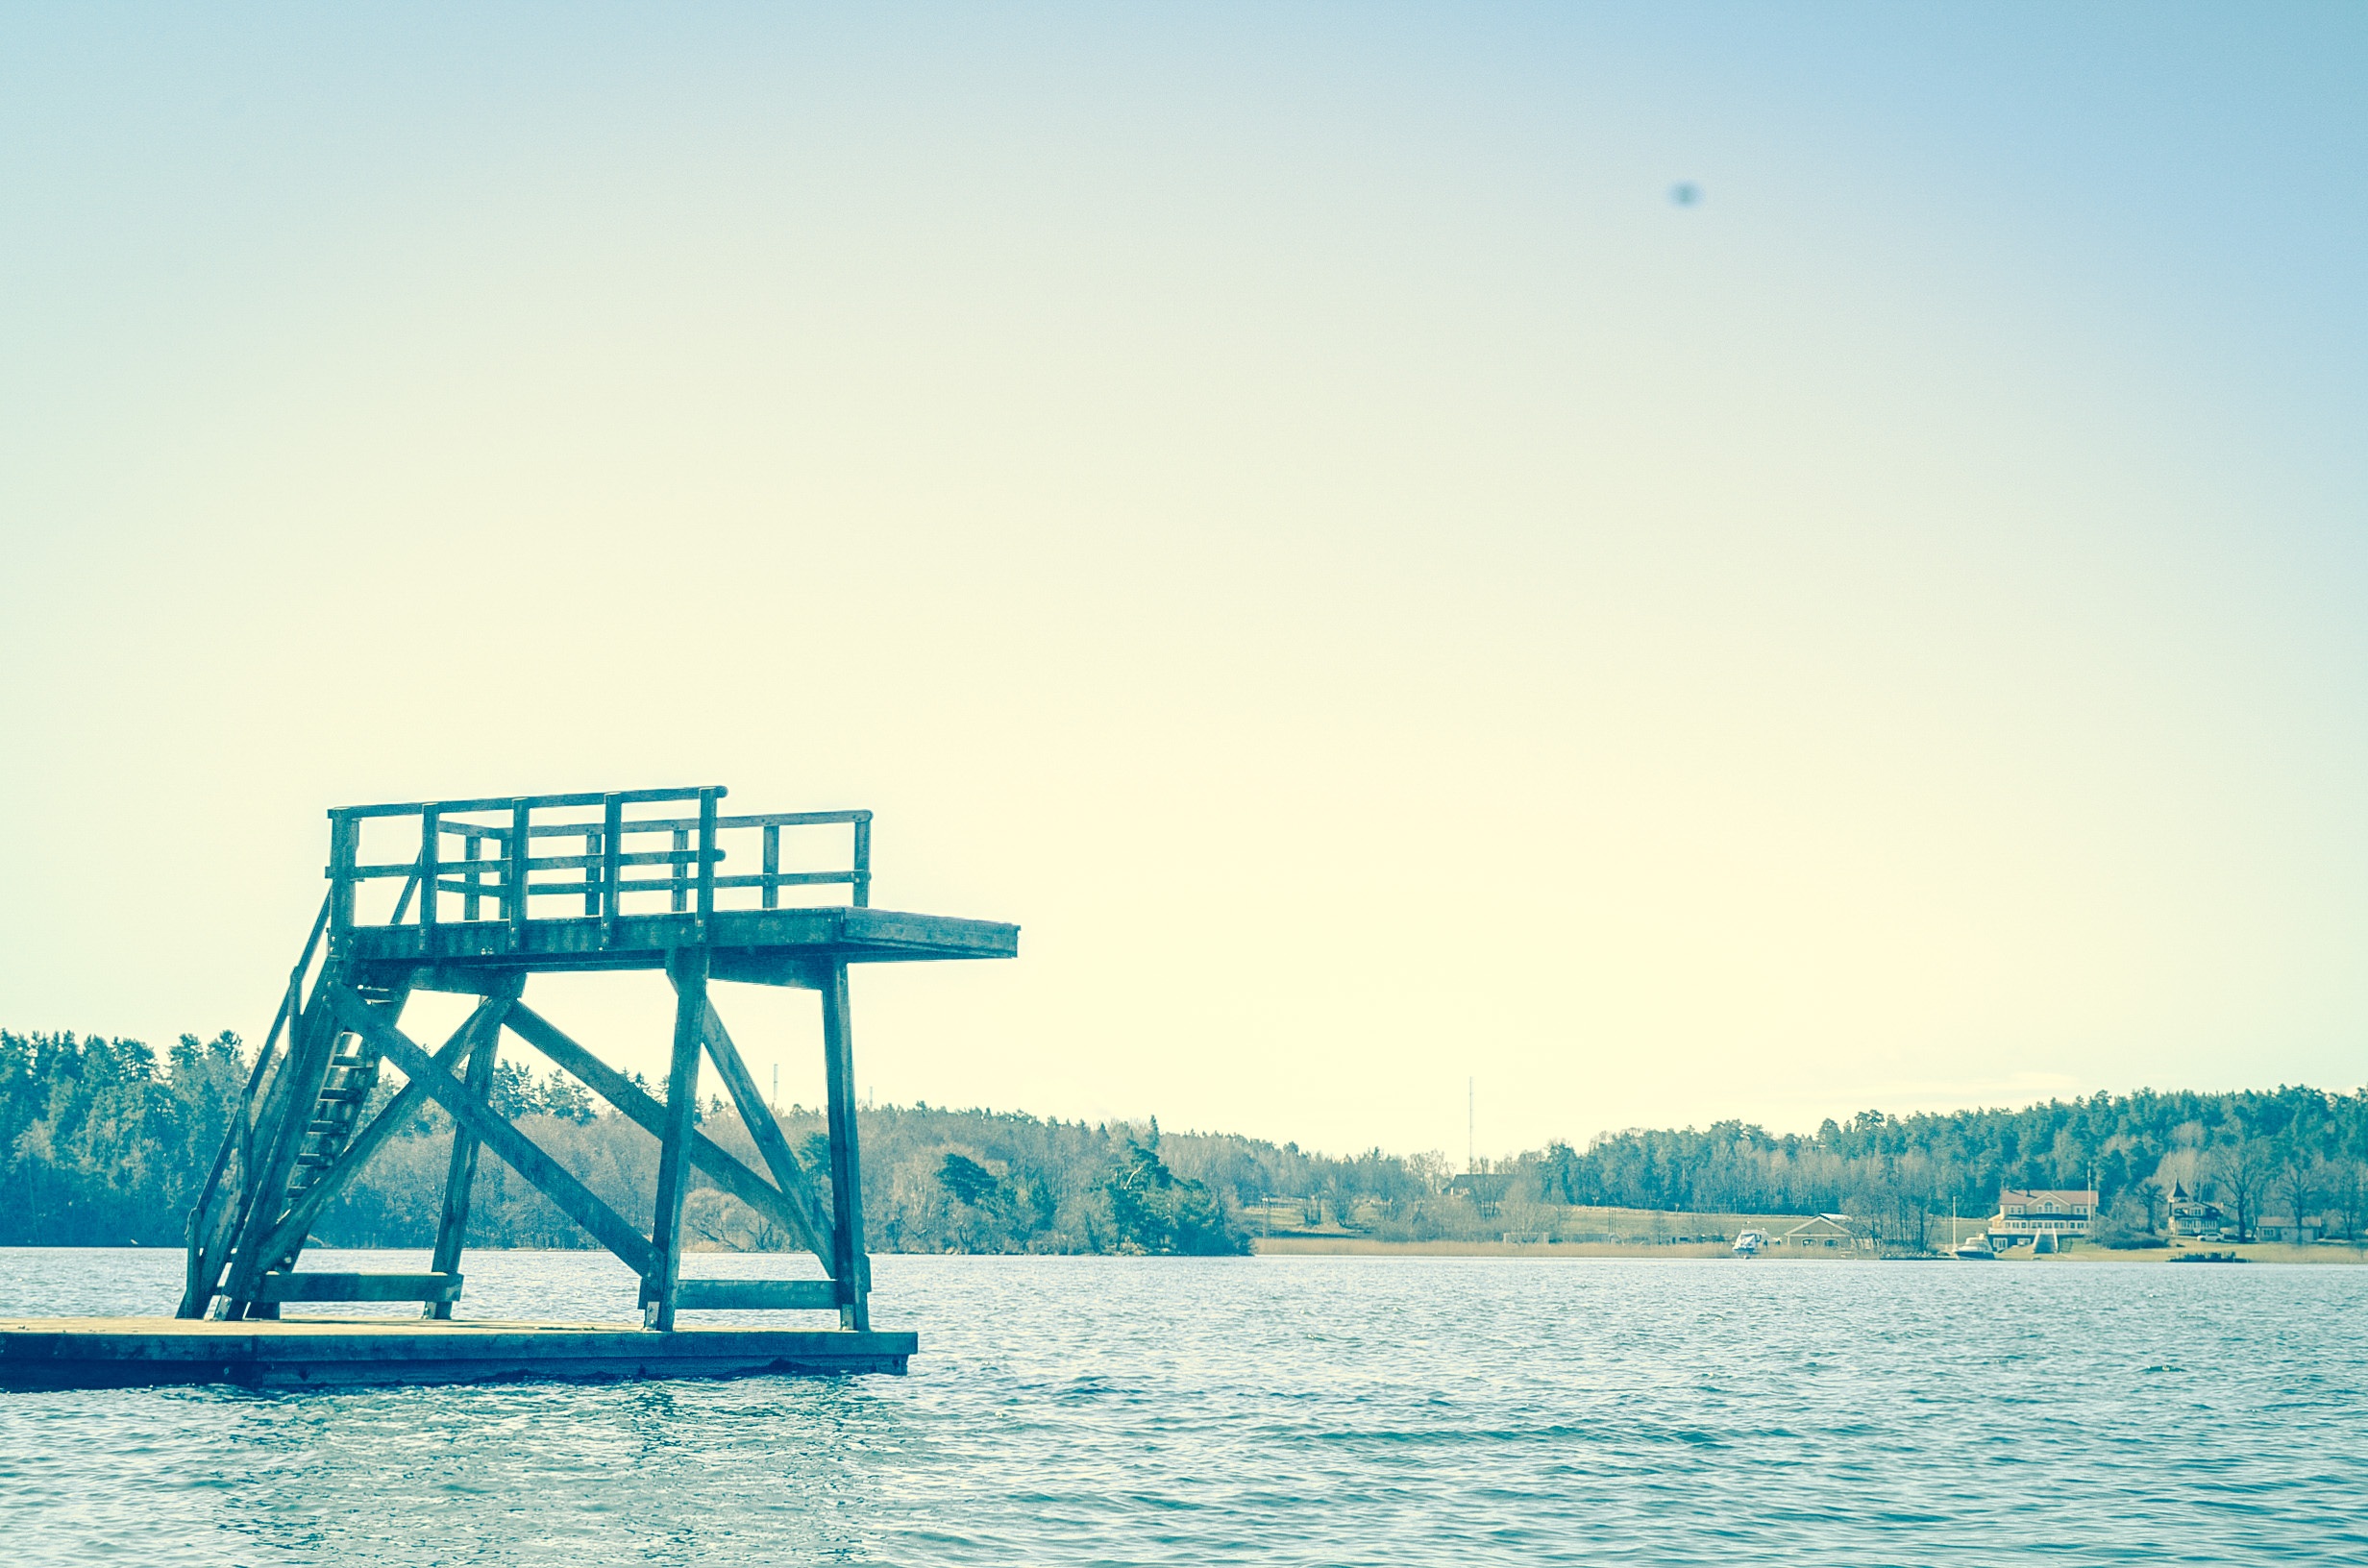
beach, landscape, sea, coast, water, nature, ocean, horizon, sky, shore, wave, lake, wind, vacation, vehicle, bay, relaxation, reserve, sweden, stockholm, riva, sky water